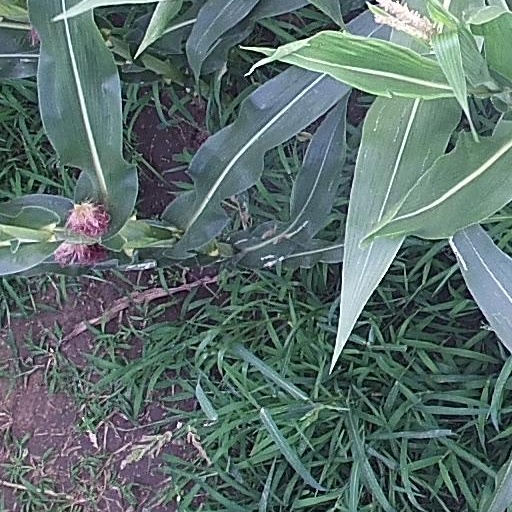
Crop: maize; corn